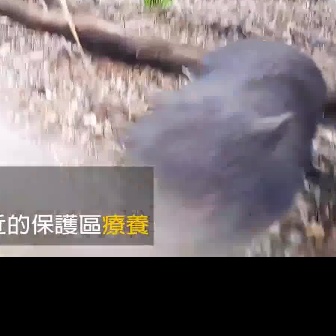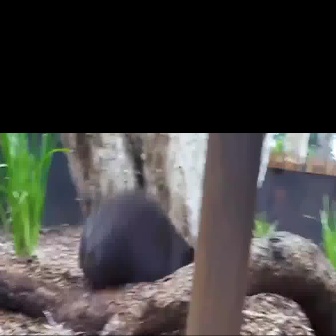
  Please identify the target specified by the bounding box [109,39,326,256] in the first image and locate it in the second image. Return the coordinates in [x_min,y_min,x_max,y_max] format.
Answer: [78,191,193,306]